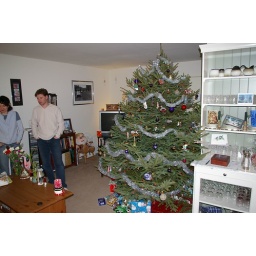
TV is obstructed by tree.  Therefore, tree is too big.  QED.